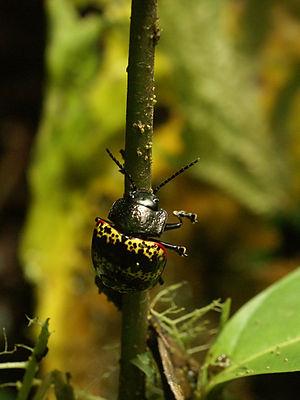
Un scarabée de la famille des Chrysomélidés. Photo prise à Puentes colgantes, près de l'Arenal, au Costa Rica.